2025 Welsh Open (snooker)

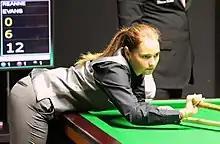
Reanne Evans (pictured in 2017) won her second professional match of the season.

The event was the 34th consecutive edition of the Welsh Open since it was first played in 1992, making it snooker's third longest running ranking tournament after the World Championship and UK Championship. The fourth and final event in the season's Home Nations Series (following the 2024 Scottish Open), and the 13th ranking tournament of the 202425 season (following the 2025 German Masters and preceding the 2025 World Open), it took place from 10 to 16 February 2025 at Venue Cymru in Llandudno, Wales.